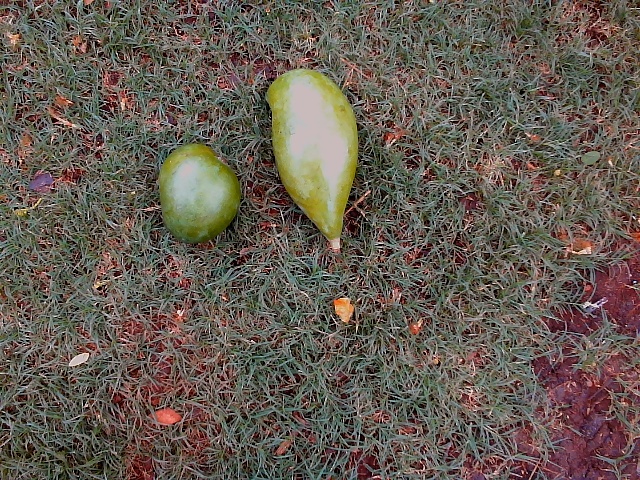
Label: Raw_Mango